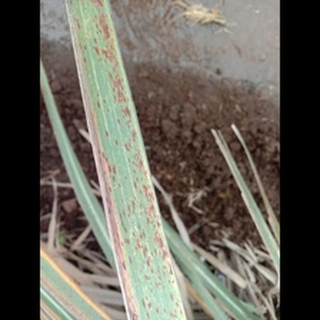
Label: sugarcane_rust